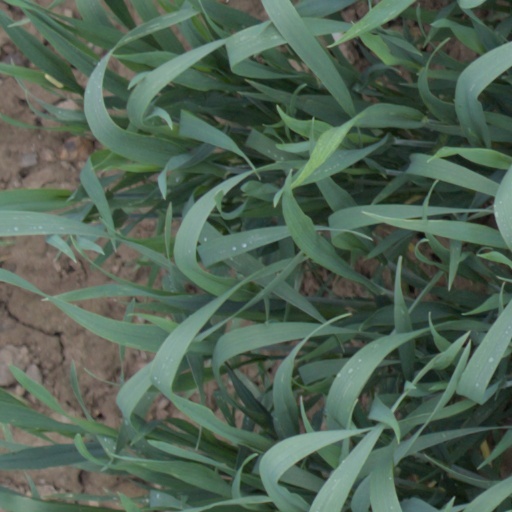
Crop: wheat